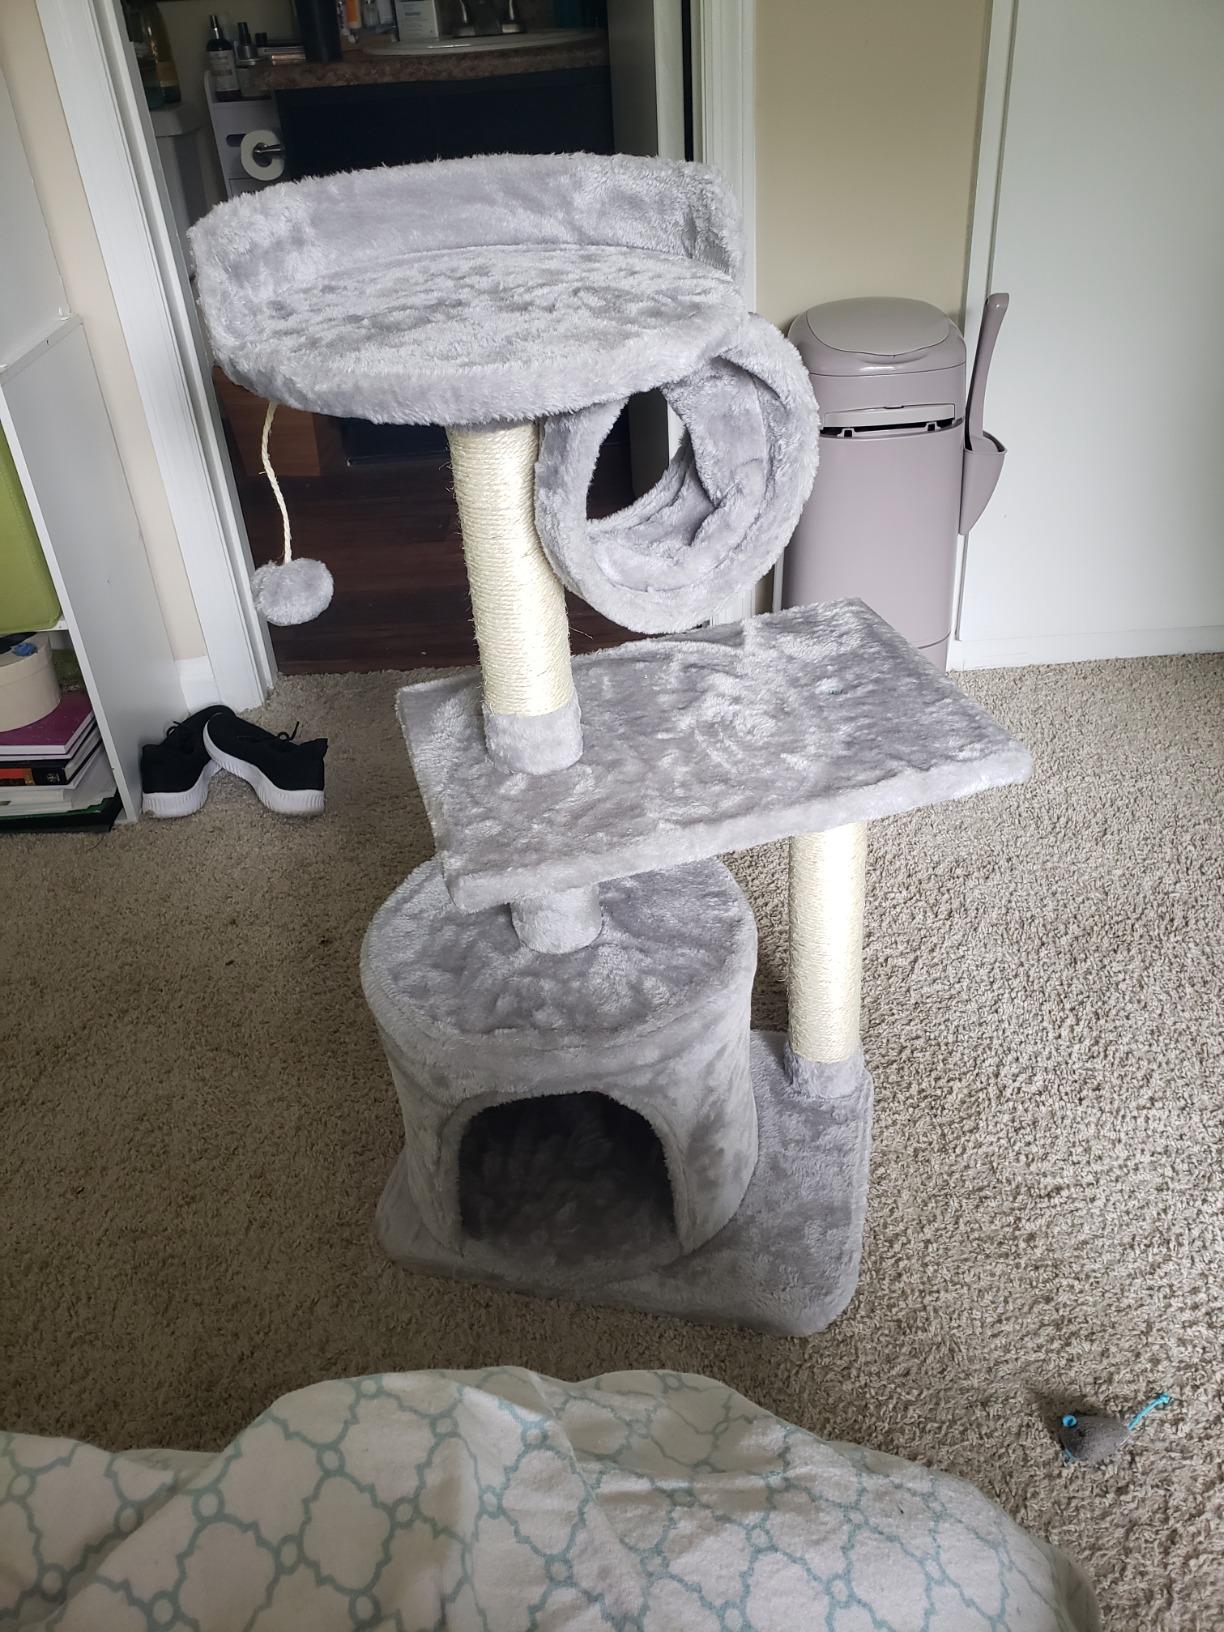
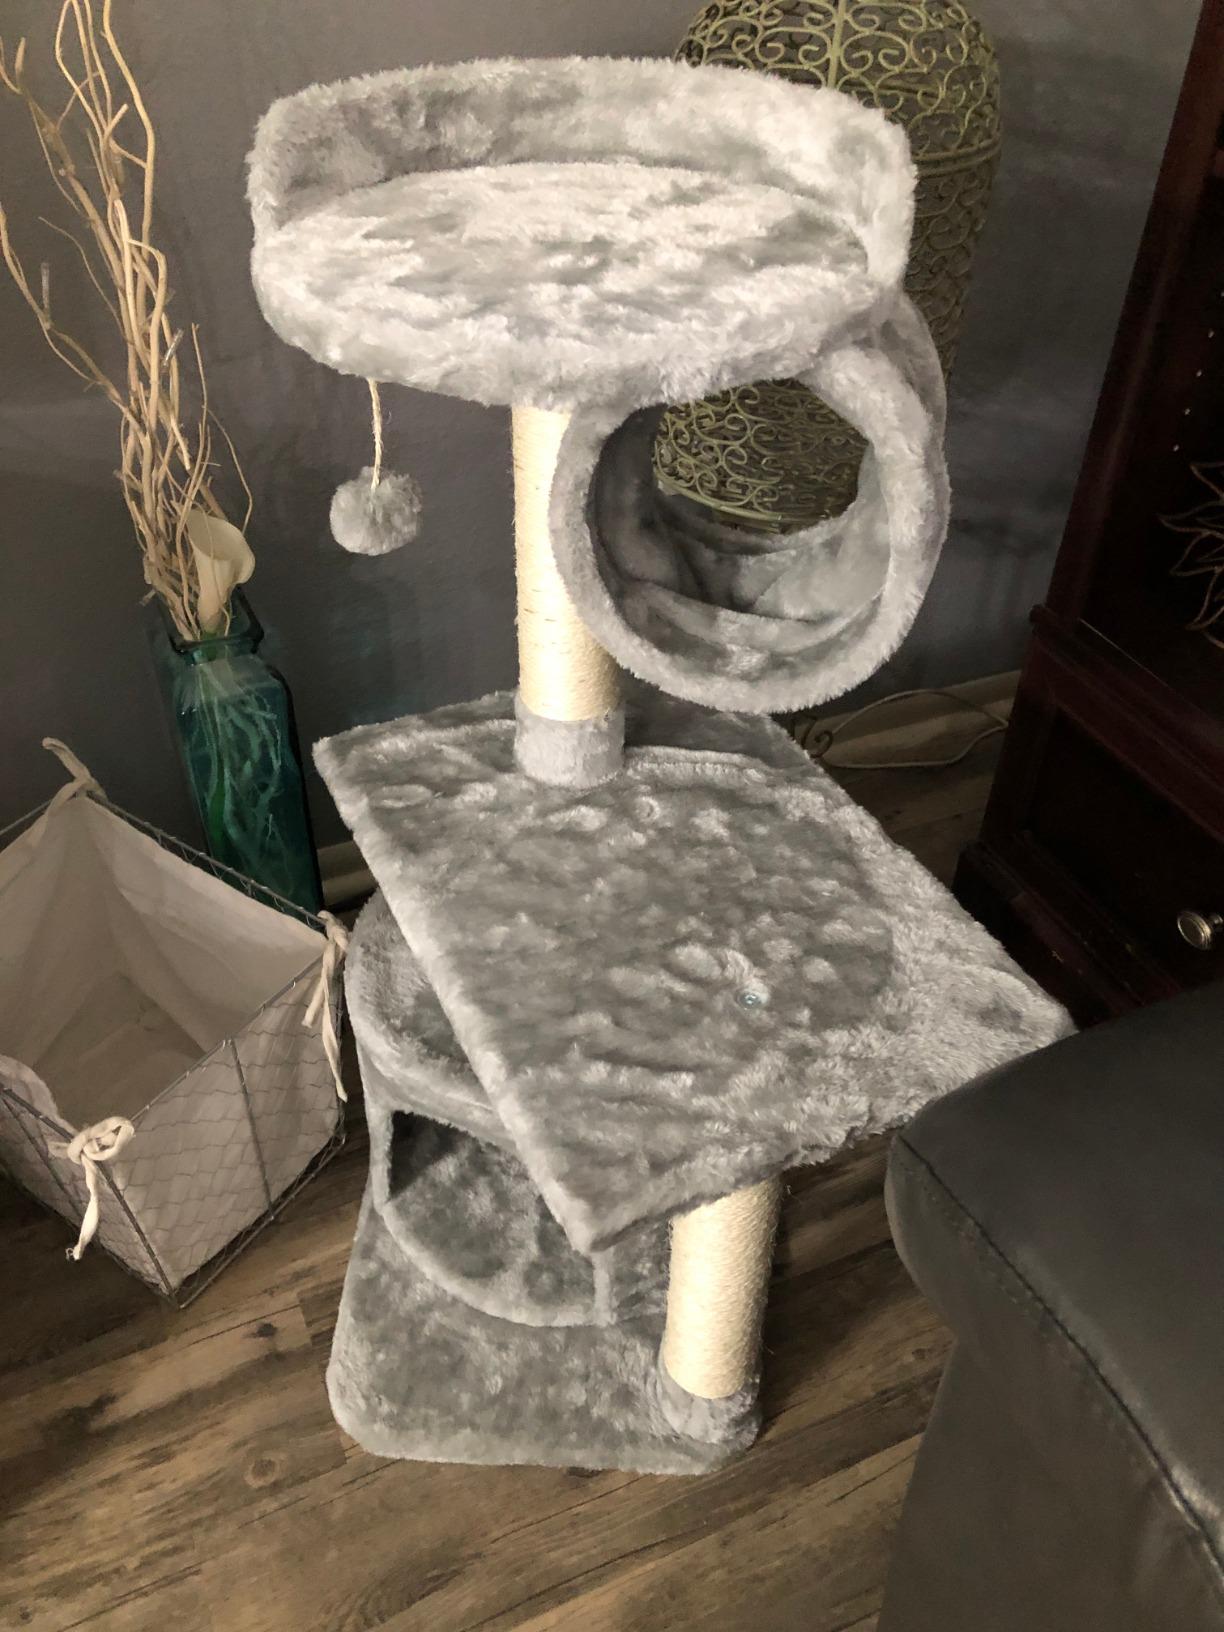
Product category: items_cat tree
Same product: yes